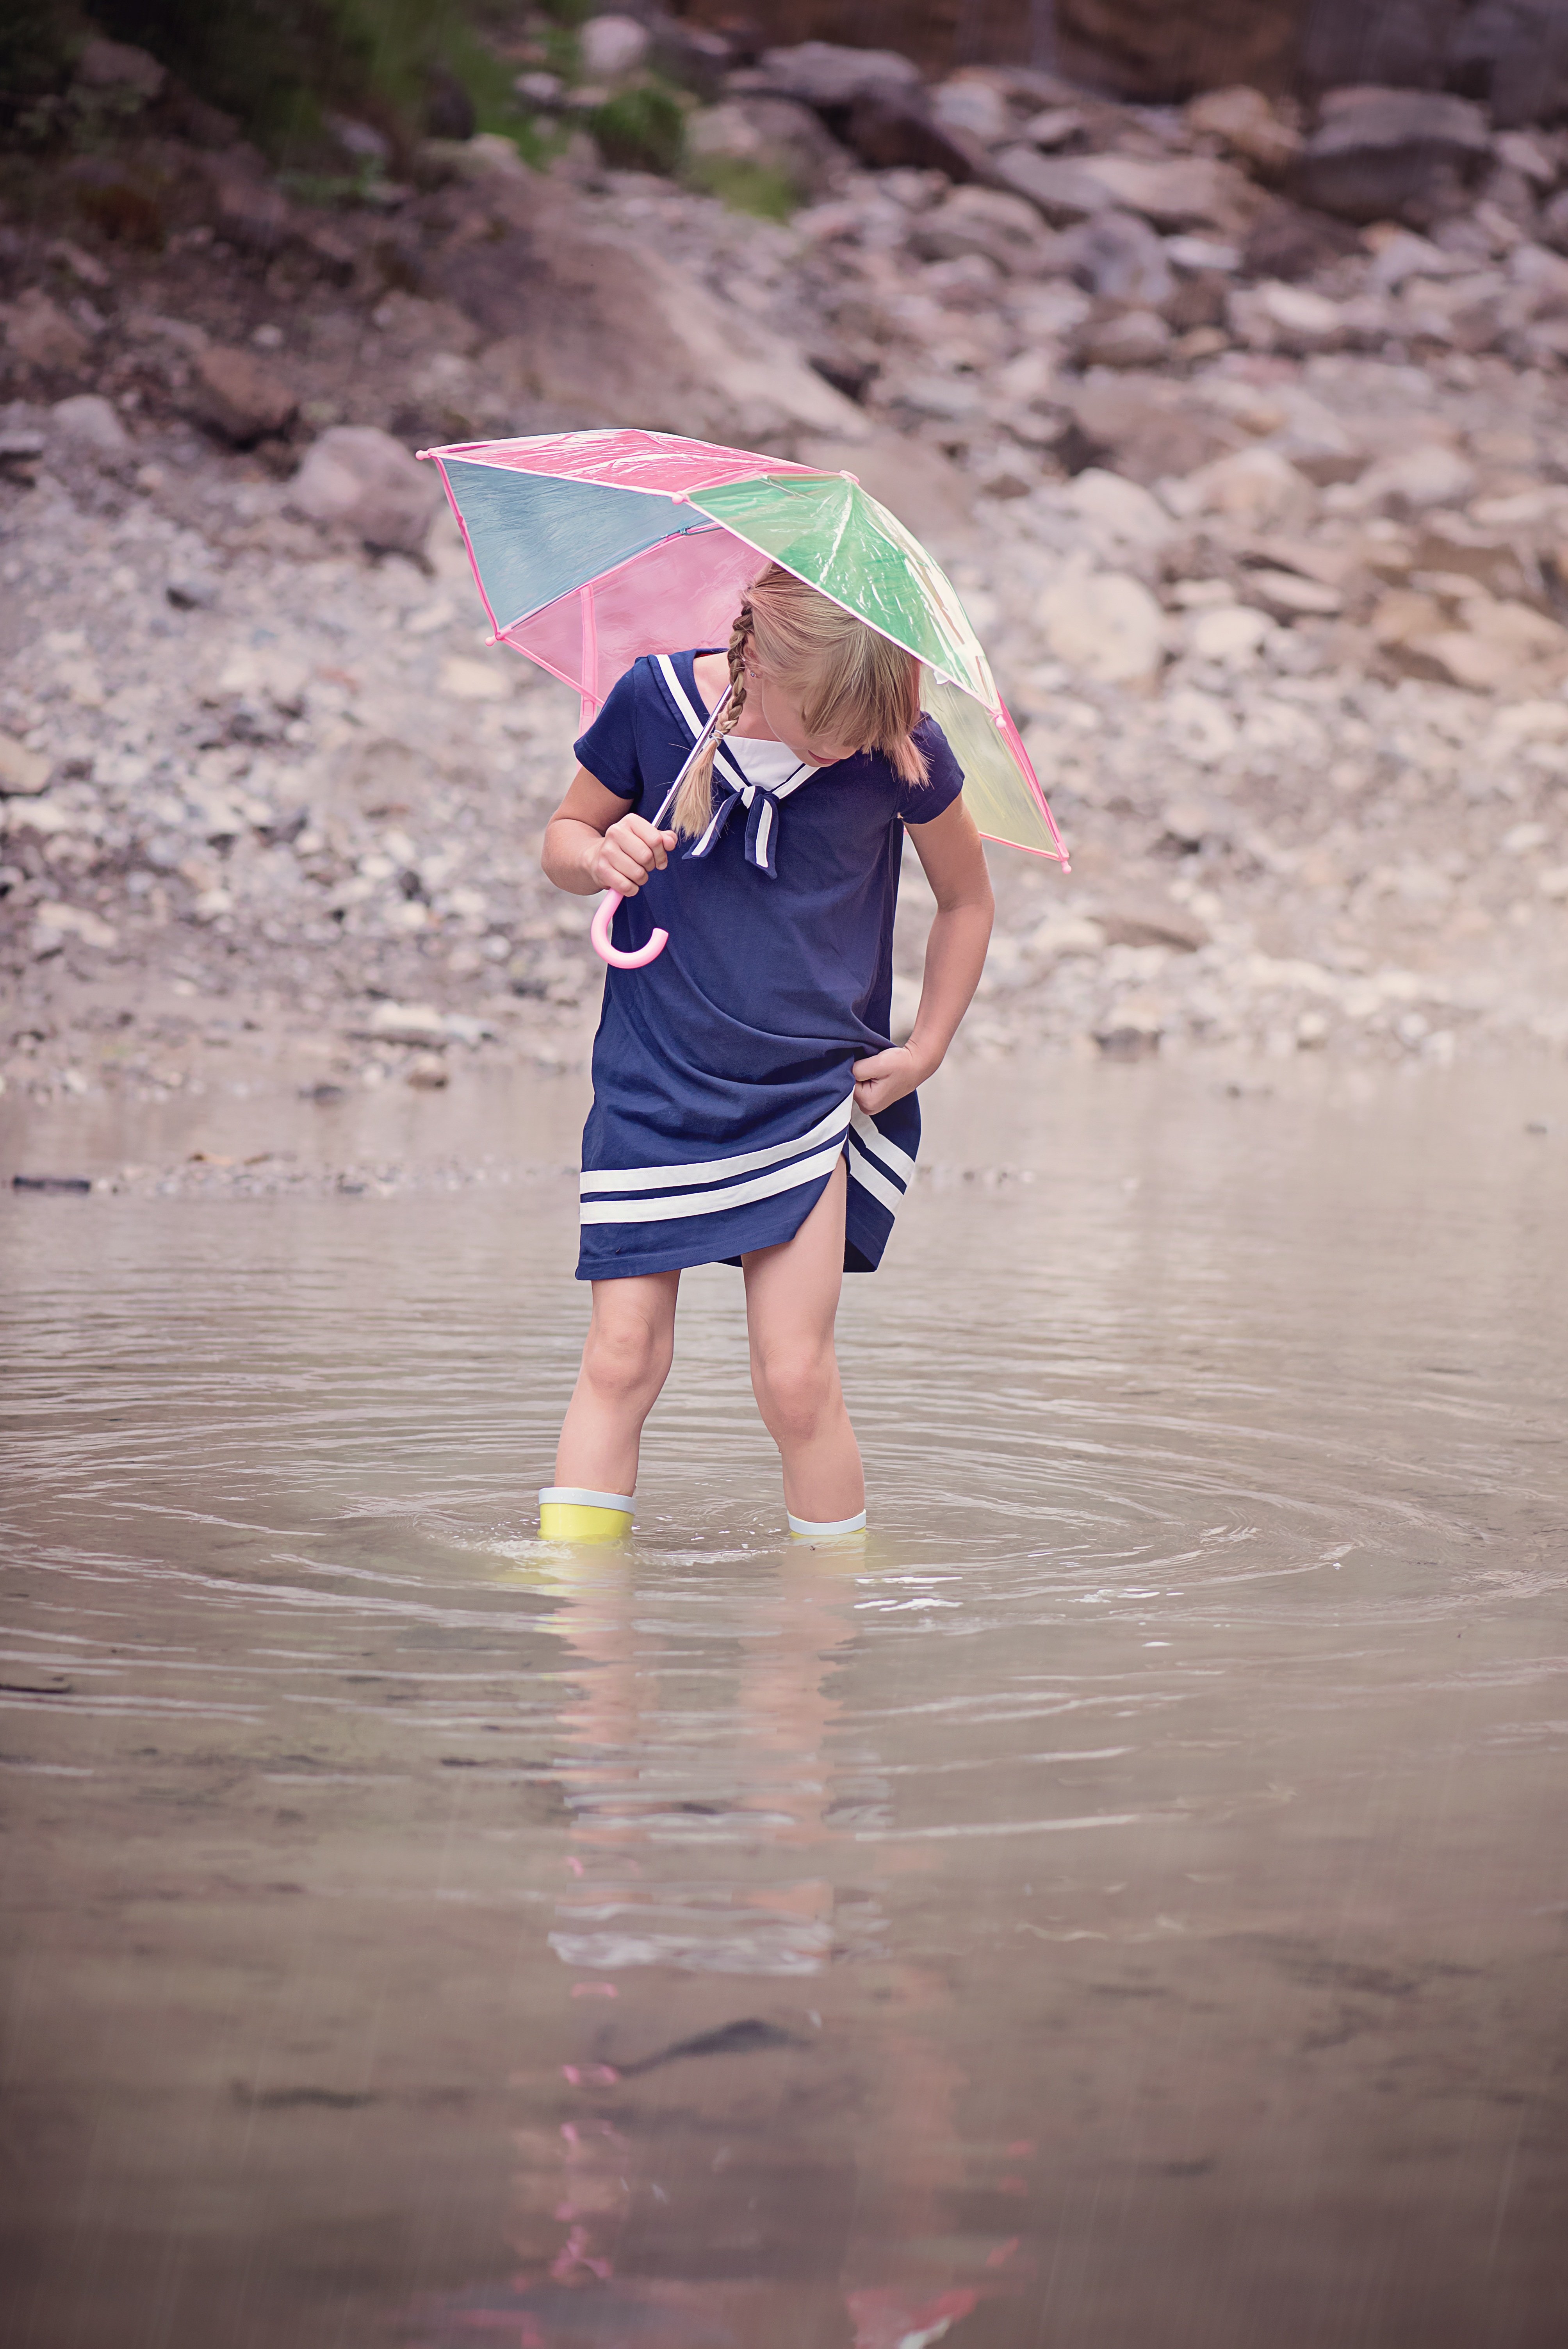
beach, sea, water, nature, person, girl, rain, spring, umbrella, color, child, season, rainy, photograph, image, bach, rubber boots